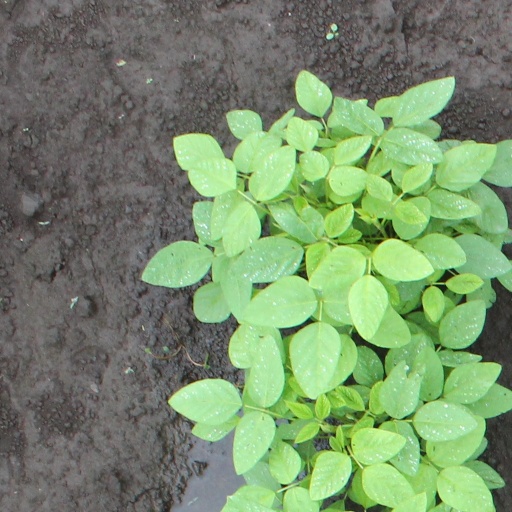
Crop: soybean